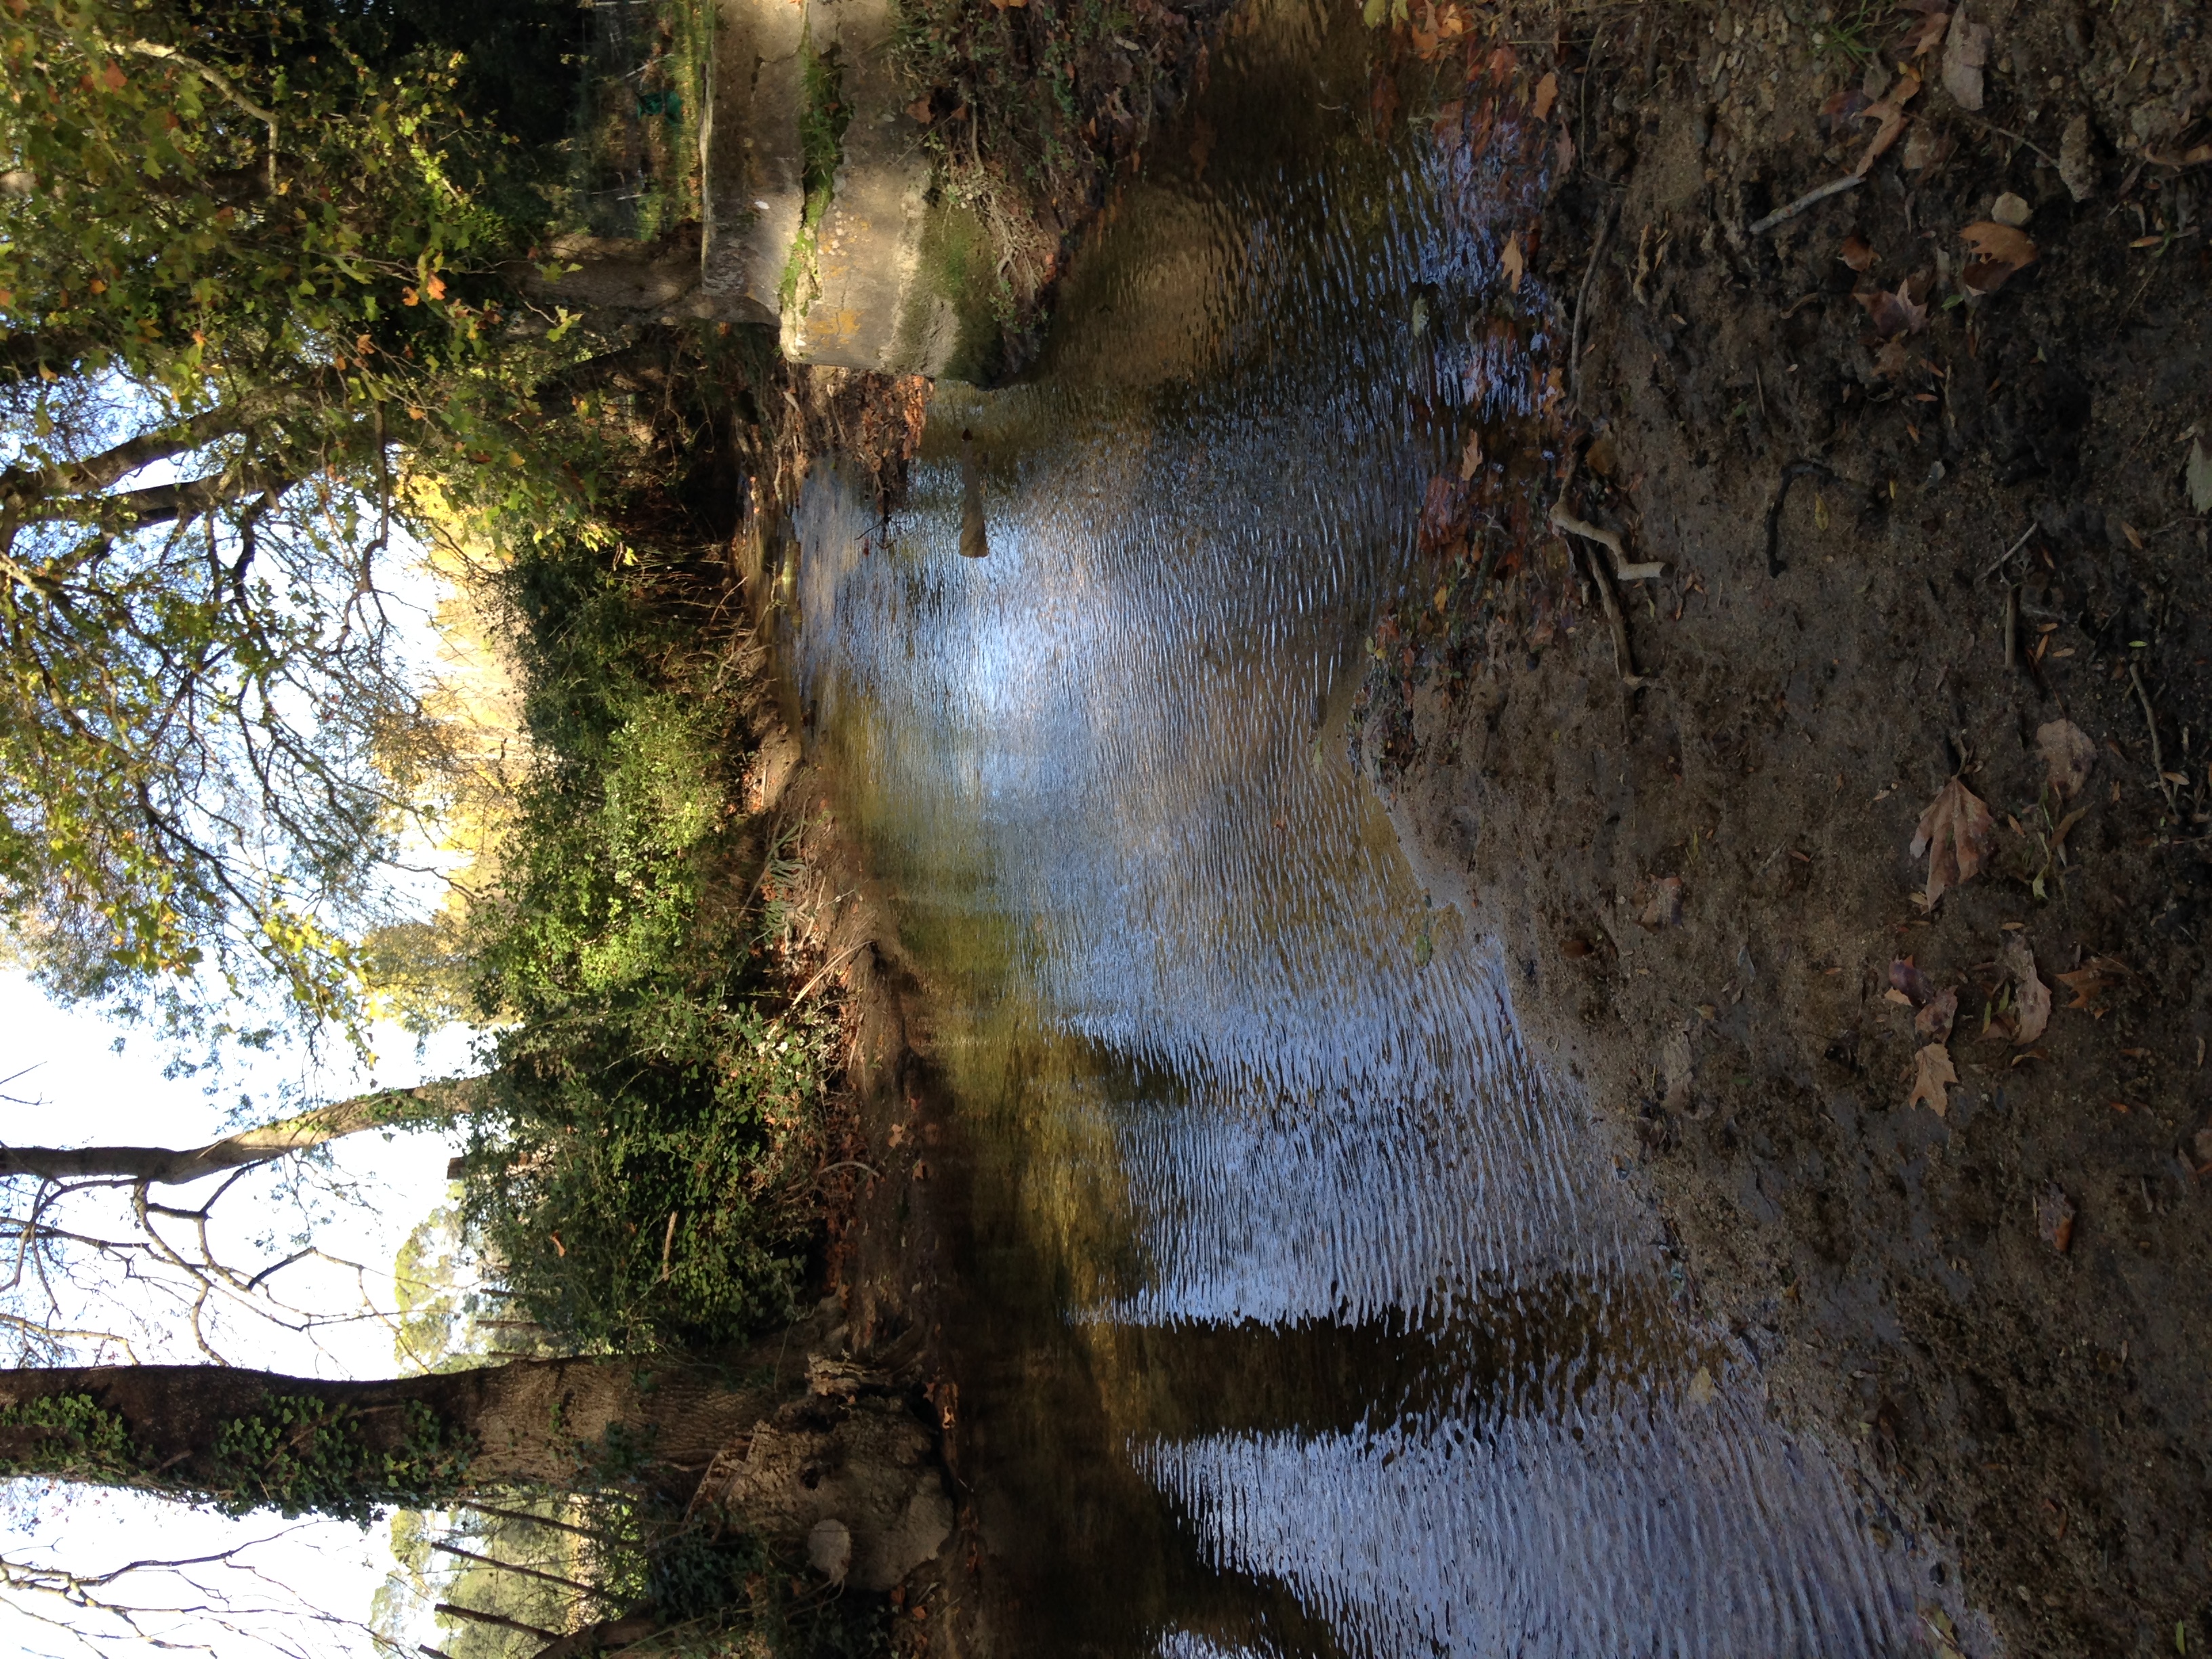
tree, water, nature, forest, creek, wilderness, leaf, river, pond, stream, reflection, autumn, rapid, season, waterway, body of water, wetland, woodland, watercourse, geographical feature